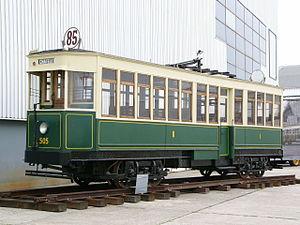
L’ancien tramway d'Île-de-France désigne le premier réseau de tramway qu'a connu l'actuelle région Île-de-France.